Elmina M. Roys Gavitt

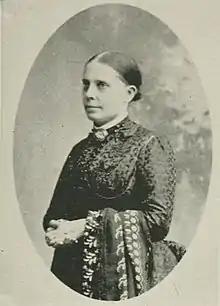
"A Woman of the Century"

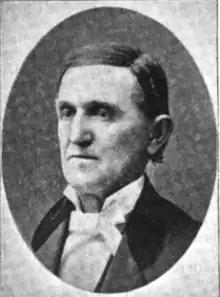
Elnathan Corrington Gavitt

Elmina M. Roys Gavitt (Roys; after marriage, Roys Gavitt or Roys-Gavitt; September 8, 1828 – August 25, 1898) was an American physician who was the founder and first editor of "The Woman's Medical Journal", the first scientific monthly journal published to forward the interests exclusively of women physicians.